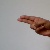
The image shows a hand gesture representing the letter 'H' in Indian Sign Language.